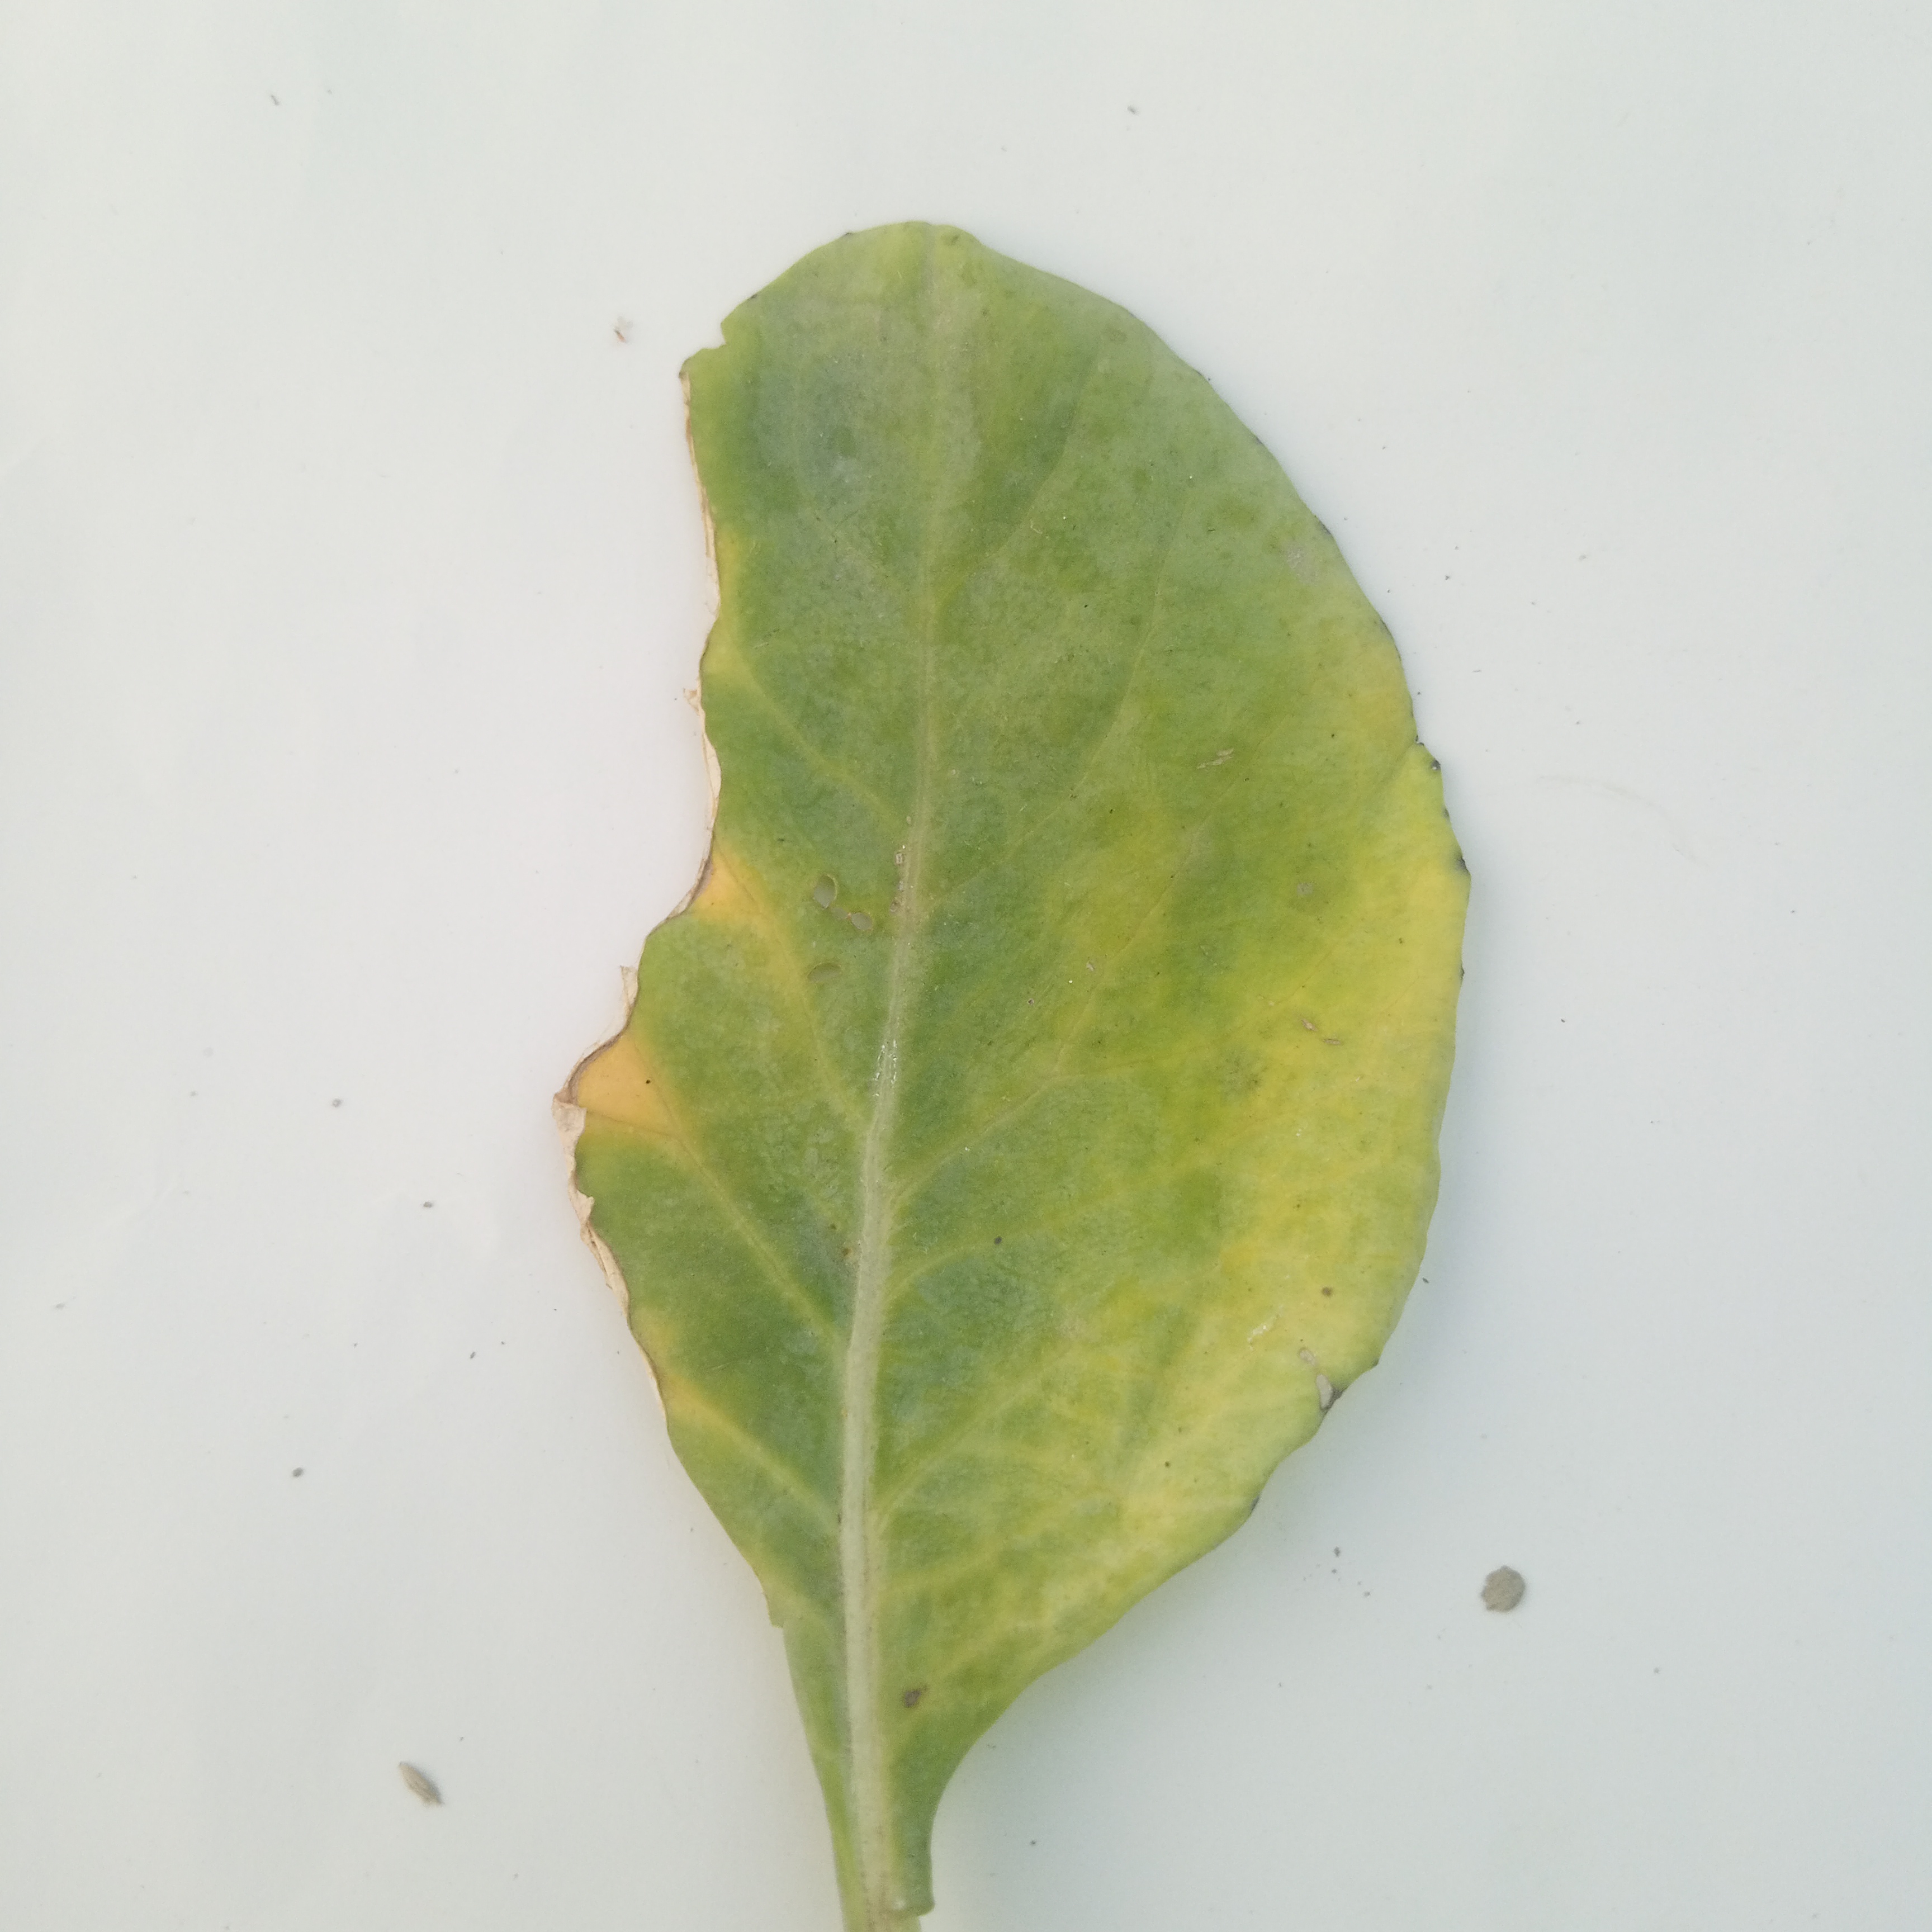
Label: Black Rot